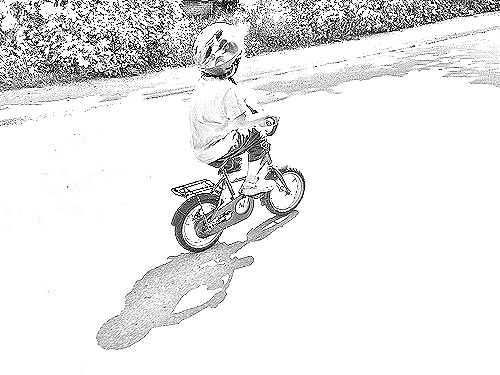
Portrait style: Sketch Portrait